Huguenots

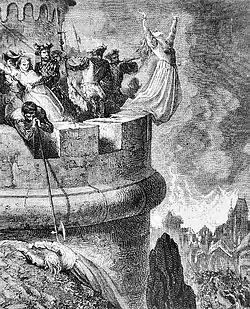
Persecution of the Waldensians in the massacre of Mérindol in 1545

The availability of the Bible in vernacular languages was important to the spread of the Protestant movement and development of the Reformed Church in France. The country had a long history of struggles with the papacy (see the Avignon Papacy, for example) by the time the Protestant Reformation finally arrived. Around 1294, a French version of the scriptures was prepared by the Roman Catholic priest, Guyard des Moulins. A two-volume illustrated folio paraphrase version based on his manuscript, by Jean de Rély, was printed in Paris in 1487.